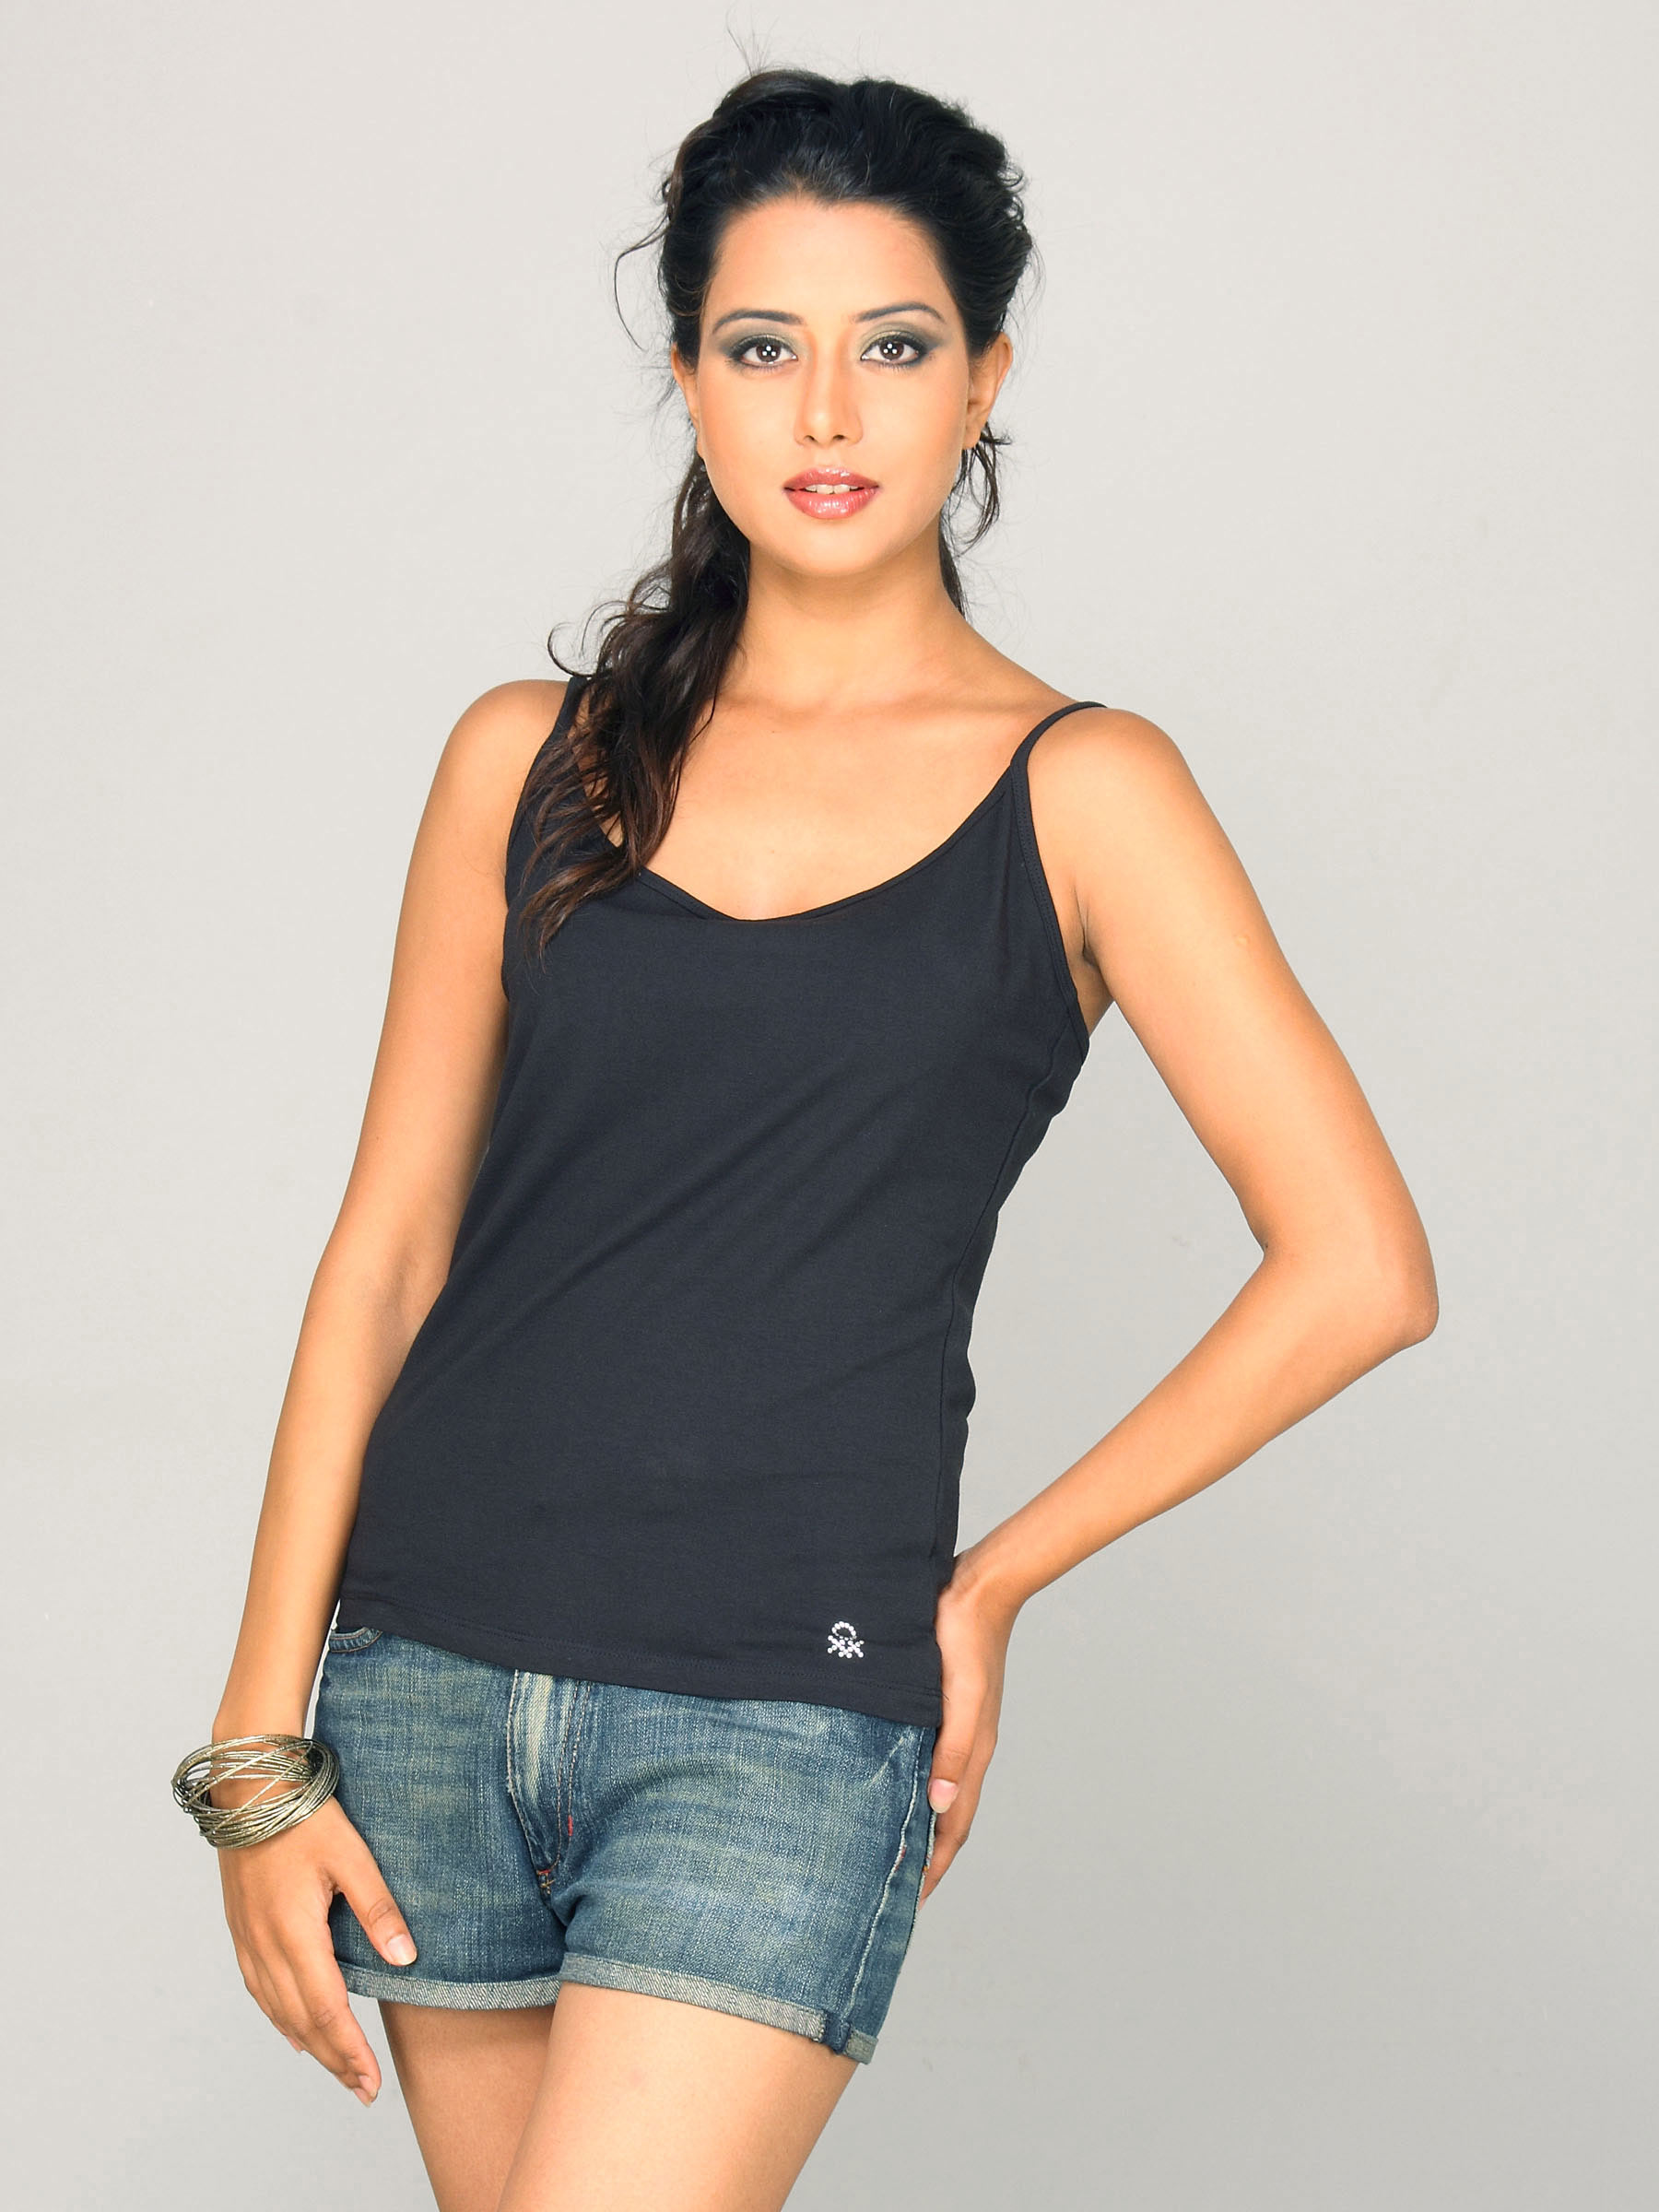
UCB Women Basic Spaghetti Black Top
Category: Apparel / Topwear / Tops
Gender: Women
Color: Black
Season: Summer 2011
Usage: Casual